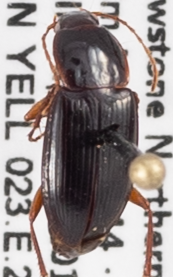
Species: Calathus gregarius
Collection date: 2018-07-12
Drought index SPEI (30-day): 0.662
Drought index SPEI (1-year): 2.09
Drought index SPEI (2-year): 0.992